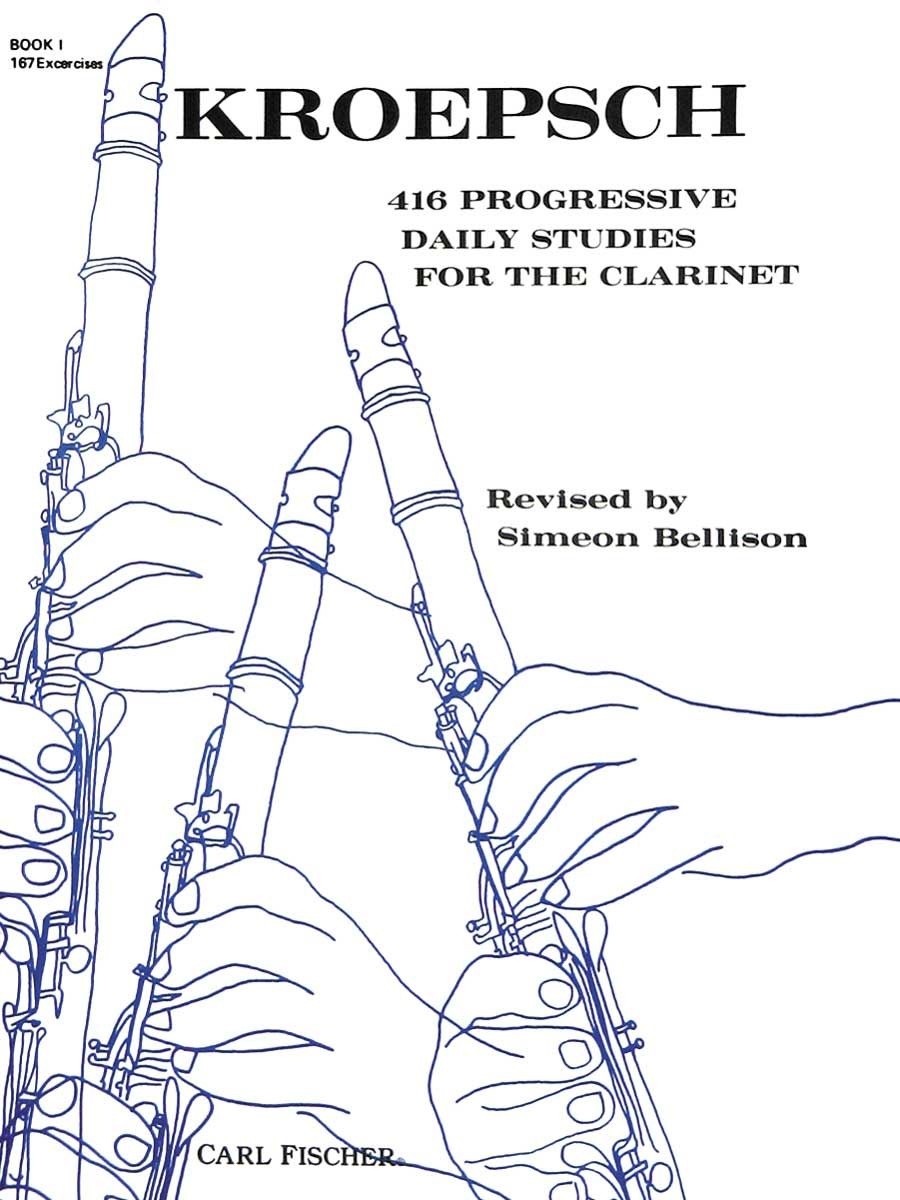
416 Progressive Daily Studies for the Clarinet Volume 1 - Kroepsch
Fritz Kroepsch wrote 416 Progressive Daily Studies for the clarinet, edited now by Simeon Bellison. The studies are at their core for technical development, exemplified in the first book. Containing the first 167 exercises, each individual exercise is generally one line in length and focuses on a specific pattern or technical issue.
Brand: Carl Fischer
Category: Arts & Entertainment > Hobbies & Creative Arts > Musical Instrument & Orchestra Accessories > Woodwind Instrument Accessories > Clarinet Accessories